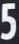
Number: 5